Harder Stadium

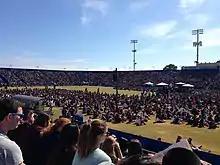
Over 20,000 were in attendance for a memorial service for the 2014 Isla Vista killings

In 2009, the NCAA awarded UCSB and Harder Stadium the 2010 Division I Men's College Cup, which is the "Final Four" of Division I men's soccer.